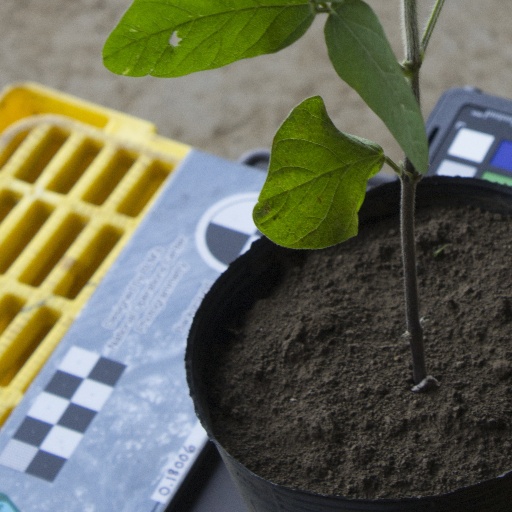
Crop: soybean